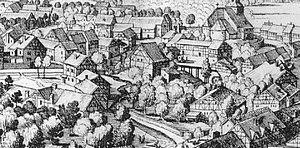
Vue de Spa, 1764, gravure, Matthäus Merian
L’église décanale Notre-Dame et Saint-Remacle est un édifice religieux catholique sis au cœur de la ville de Spa, en Belgique. Bâtie en 1885 sur l’emplacement d’édifices antérieurs l’église est de style roman-rhénan et reflète dans son architecture et mobilier la prospérité que connaissait la ville de Spa à la fin du XIXᵉ siècle. Elle est le principal lieu de culte de la paroisse catholique de Spa.
L’Hôtel de la Fontaine d’Or était un hôtel situé, sur le plan de Spa levé par les frères Caro en 1770, rue de l’Assemblée, appelée aussi La Grande Rue et dénommée actuellement rue Royale. Cet hôtel était, plus ou moins, à la hauteur et sur le site actuel des Bains de Spa construits en 1861. On comptait en effet en 1770, dans cette rue, en direction du Vieux Spa, vers l’ouest, onze maisons entre pignons depuis la façade du casino de la Redoute, à front de rue, jusqu’à l’hôtel de la Fontaine d’Or, soit environ 100 m. La rue de l’Assemblée, outre la maison d’Assemblée, la Redoute, ne comptait pas moins, à elle seule, répartis de part et d’autre, qu’une quarantaine d’hôtels.